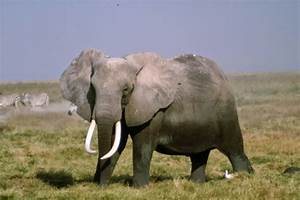
Label: elefante